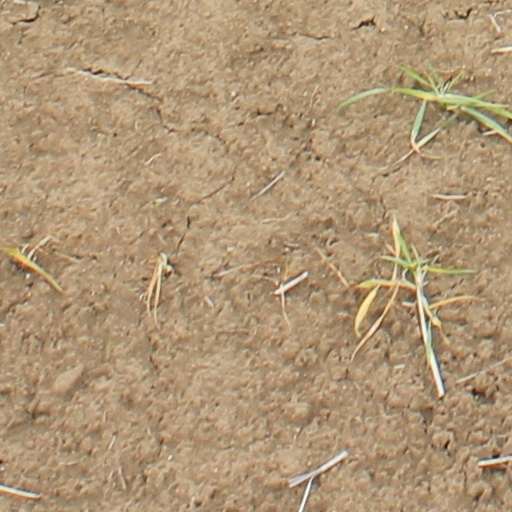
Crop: wheat